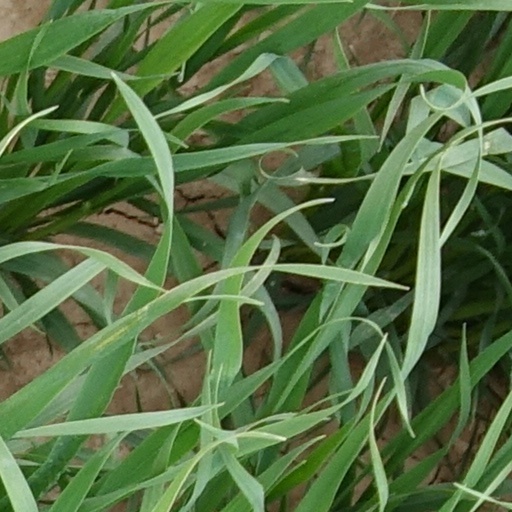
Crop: wheat